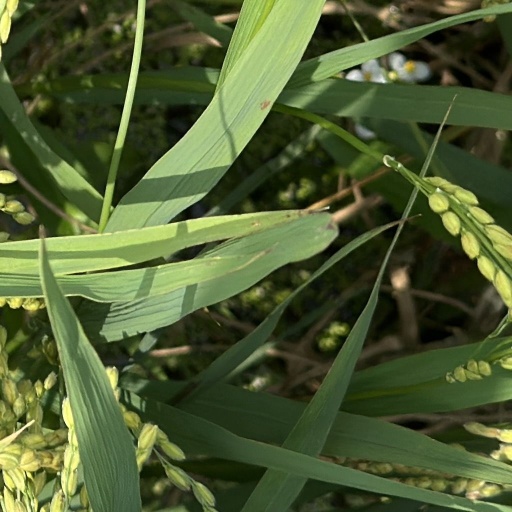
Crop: rice